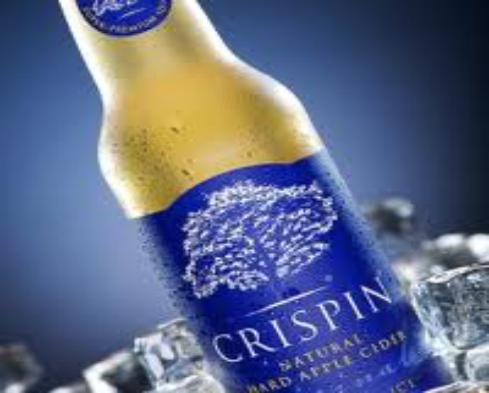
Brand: Crispin Cider
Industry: Food